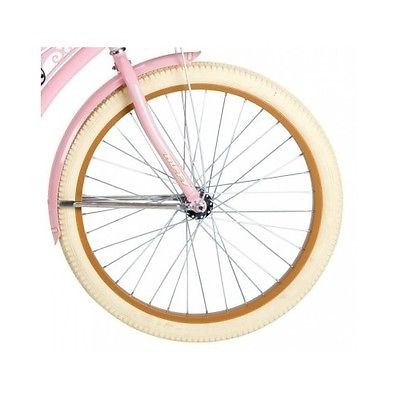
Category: bicycle